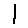
Label: 1